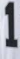
Number: 1